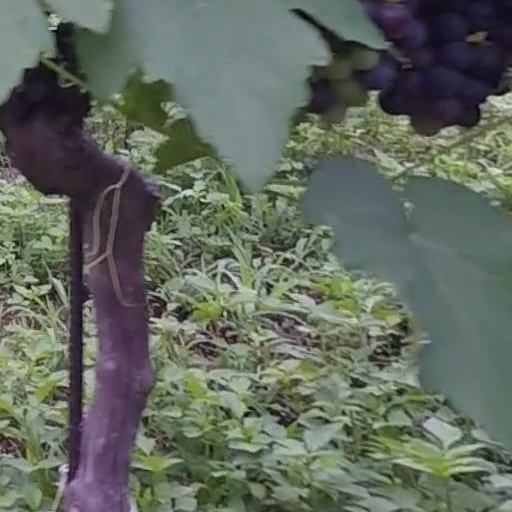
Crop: grape